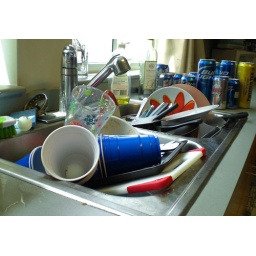
We (sometimes) don't do the dishes... After a busy weekend, the sink in Fulton Townhouse 8B overflows with dirty dishes.